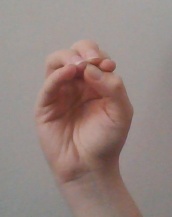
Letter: ha